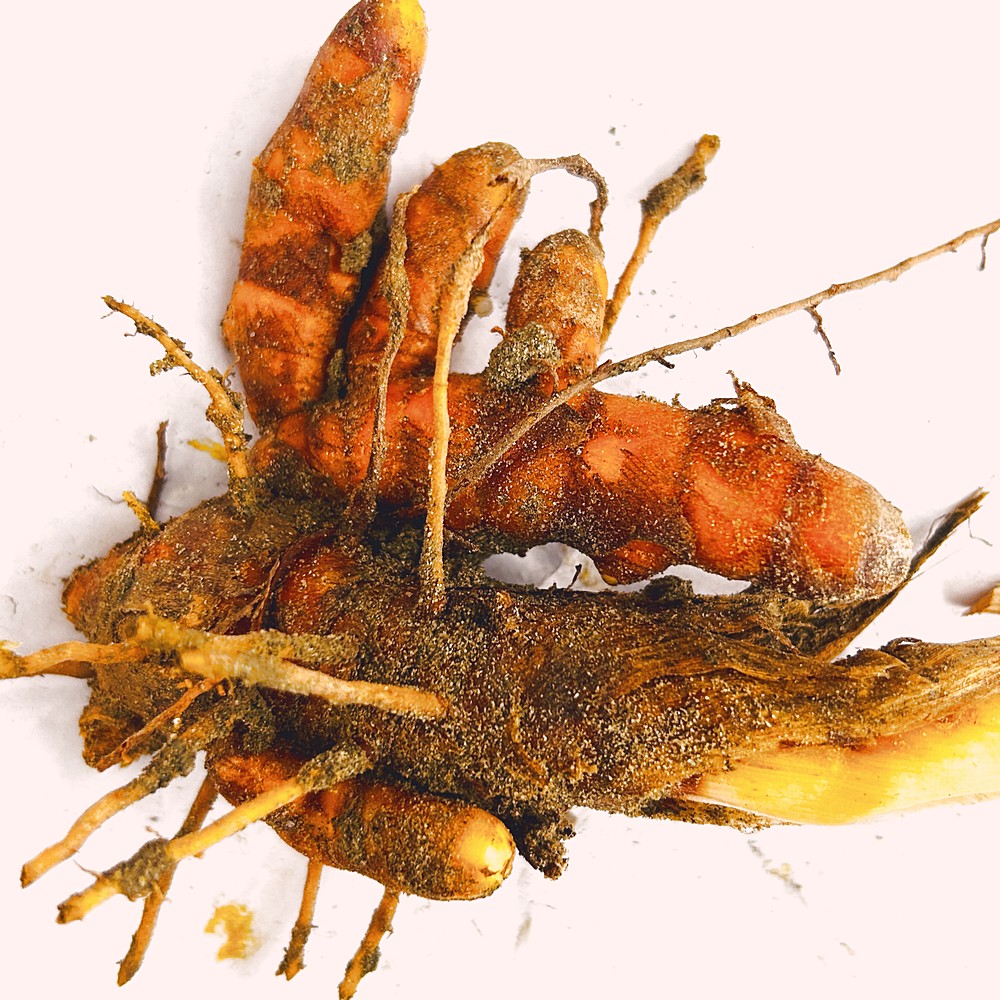
Label: Rhizome Healthy Root